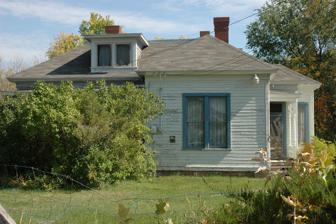
Building: Gibson-Sowards House
Country: United States of America
Year built: 1891
United States historic place Gibson-Sowards House U.S. National Register of Historic Places Location 3110 N 250 W, Vernal, Utah Coordinates 40°30′05″N 109°31′59″W / 40.50139°N 109.53306°W / 40.50139; -109.53306 ( Gibson-Sowards House ) Area 8 acres (3.2 ha) Built 1891 Architectural style Late Victorian NRHP reference No. 97001465 Added to NRHP November 24, 1997 The Gibson-Sowards House , at 3110 N 250 W in Vernal, Utah , was built in 1891. It was listed on the National Register of Historic Places .  The listing included four contributing buildings and four contributing structures . It is a wood frame one-and-a-half-story house built on a sandstone foundation, with the sandstone taken from a hill just to its north.  It is Victorian Eclectic in style, with an irregular plan, an asymmetrical facade, and decorative porches. It includes restrained Queen Anne elements such as lathe-turned columns, decorative brackets, and scroll-cut patterned railings on its west and south porches. Seven other contributing resources are: a log shed, a round metal granary , ruins of a rock house built around the 1880s, a 1925 garage, a c.1900 hay-derrick, a plank shed, and assorted corral fencing and water and feed troughs. It is located about 3 kilometres (1.9 mi) north of Vernal in Ashley Valley , a rural area in the Unitah Basin . References